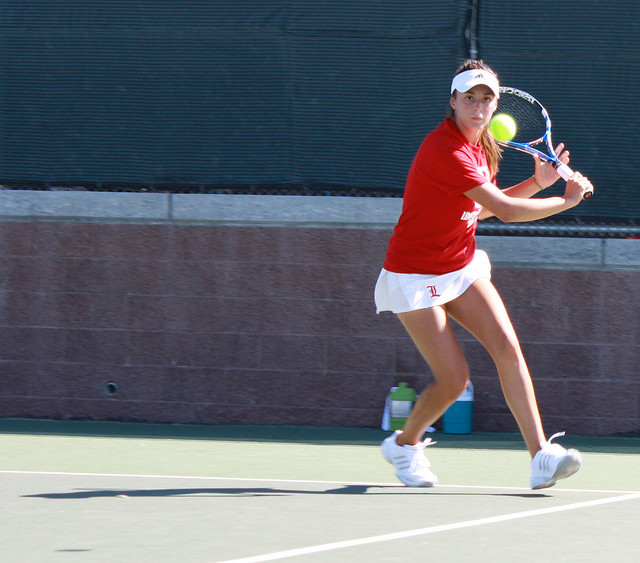
một nữ vận động viên tennis đang vung vợt để đánh bóng